First-class facilities of the Titanic

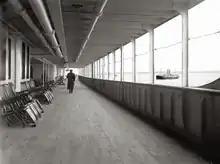
"Titanic"'s Promenade Deck. The windows of the Verandah Café are in the foreground.

The "Titanic"s lounge was destroyed when the ship broke apart, being located in an area where the midsection decks collapsed upon impact with the ocean floor. Several pieces of wreckage from the lounge have been identified in the debris field surrounding the wreck, including the Artemis statue, bronze sconces, and portions of the window frames. A beautifully carved piece of oak panelling that once hung above the forward entrance to the lounge was recovered as wreckage and can be seen at the Maritime Museum of the Atlantic in Halifax, along with an oak leg from one of the lounge tables.